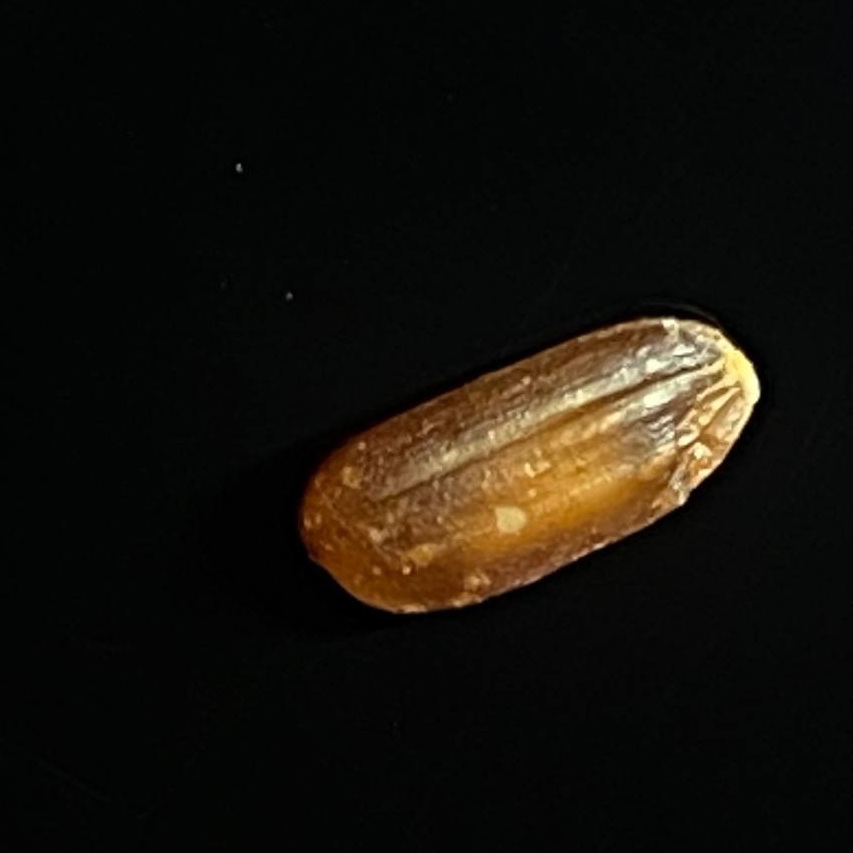
Rice variety: Lal_Biroi